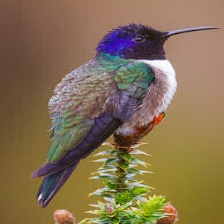
Species: ECUADORIAN HILLSTAR
Scientific name: OREOTROCHILUS CHIMBORAZO
ImageNet parent category: hummingbird